Polystyrene

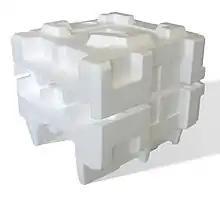
Expanded polystyrene packaging

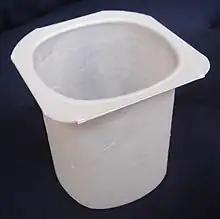
A polystyrene yogurt container

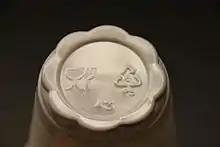
Bottom of a vacuum-formed cup; fine details such as the glass and fork food contact materials symbol and the resin identification code symbol are easily molded

Polystyrene (PS) is a synthetic polymer made from monomers of the aromatic hydrocarbon styrene. Polystyrene can be solid or foamed. General-purpose polystyrene is clear, hard, and brittle. It is an inexpensive resin per unit weight. It is a poor barrier to air and water vapor and has a relatively low melting point. Polystyrene is one of the most widely used plastics, with the scale of its production being several million tonnes per year. Polystyrene is naturally transparent to visible light, but can be colored with colorants. Uses include protective packaging (such as packing peanuts and optical disc jewel cases), containers, lids, bottles, trays, tumblers, disposable cutlery, in the making of models, and as an alternative material for phonograph records.